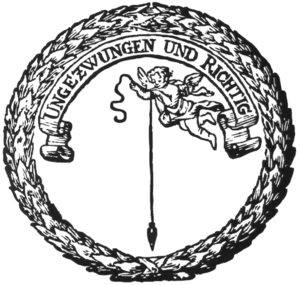
Johann Matthias Gesner était un pédagogue, philologue et bibliothécaire allemand. Il fut le recteur du Lycée Saint-Thomas de Lepizig de 1730 à 1734. Il devint professeur de poésie et de rhétorique à l'Université de Göttingen lors de sa fondation en 1734, tout en prenant en charge la direction de la bibliothèque universitaire. Même s'il innova peu dans son travail d'édition des auteurs classiques, sa volonté de réformer l'enseignement scolaire et universitaire en fit l'un des pionniers du nouvel humanisme allemand. Sa principale œuvre, le dictionnaire en quatre tomes Novus Linguae Et Eruditionis Romanae Thesaurus, est aujourd'hui encore une source importante pour le Thesaurus Linguae Latinae, grand lexique du latin commencé en 1900.